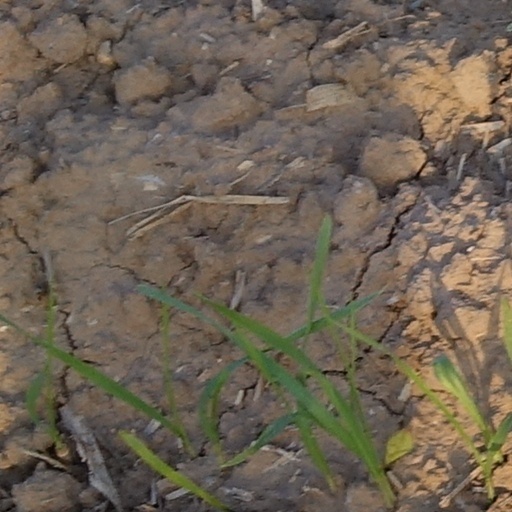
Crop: wheat